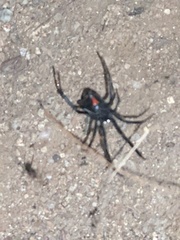
Species: Lactrodectus_hesperus